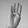
ASL letter: B